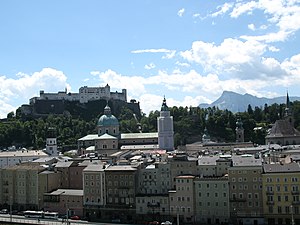
Kapuzinerberg
Udsigt fra Kapuzinerberg over Salzburg mod Festung Hohensalzburg
Kapuzinerberg er et bjerg i byen Salzburg i Østrig. Bjerget ligger på den østlige side af Salzach. Bjergets højeste punkt er 640 moh.